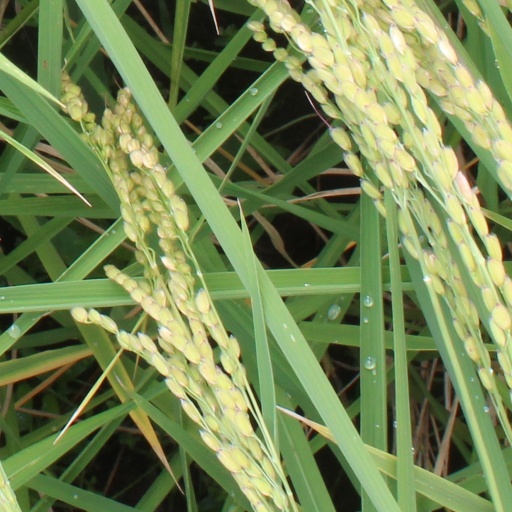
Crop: rice